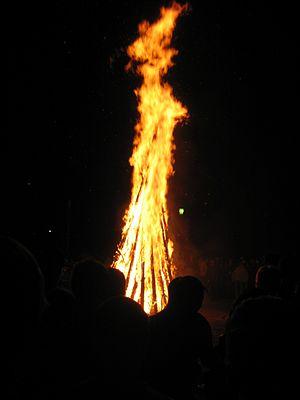
L'université d'État de Novossibirsk est une université russe de haut niveau, située à Akademgorodok - cité scientifique à quelques kilomètres au sud du centre de Novossibirsk et dont elle profite des structures. Ainsi, la majorité des professeurs et maîtres de conférence de l'université sont également des chercheurs des différents instituts de la division sibérienne de l'Académie des sciences de Russie, dont l'université fait également partie. Les étudiants profitent aussi de cette association et effectuent pour la plupart des stages de fin d'études dans les divers instituts d'Akademgorodok.